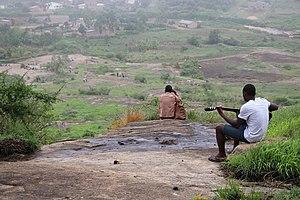
Chimoio est une ville du Mozambique et la capitale de la province de Manica. Elle est située dans le centre du pays, à 766 km au nord de Maputo, à proximité de la frontière avec le Zimbabwe.